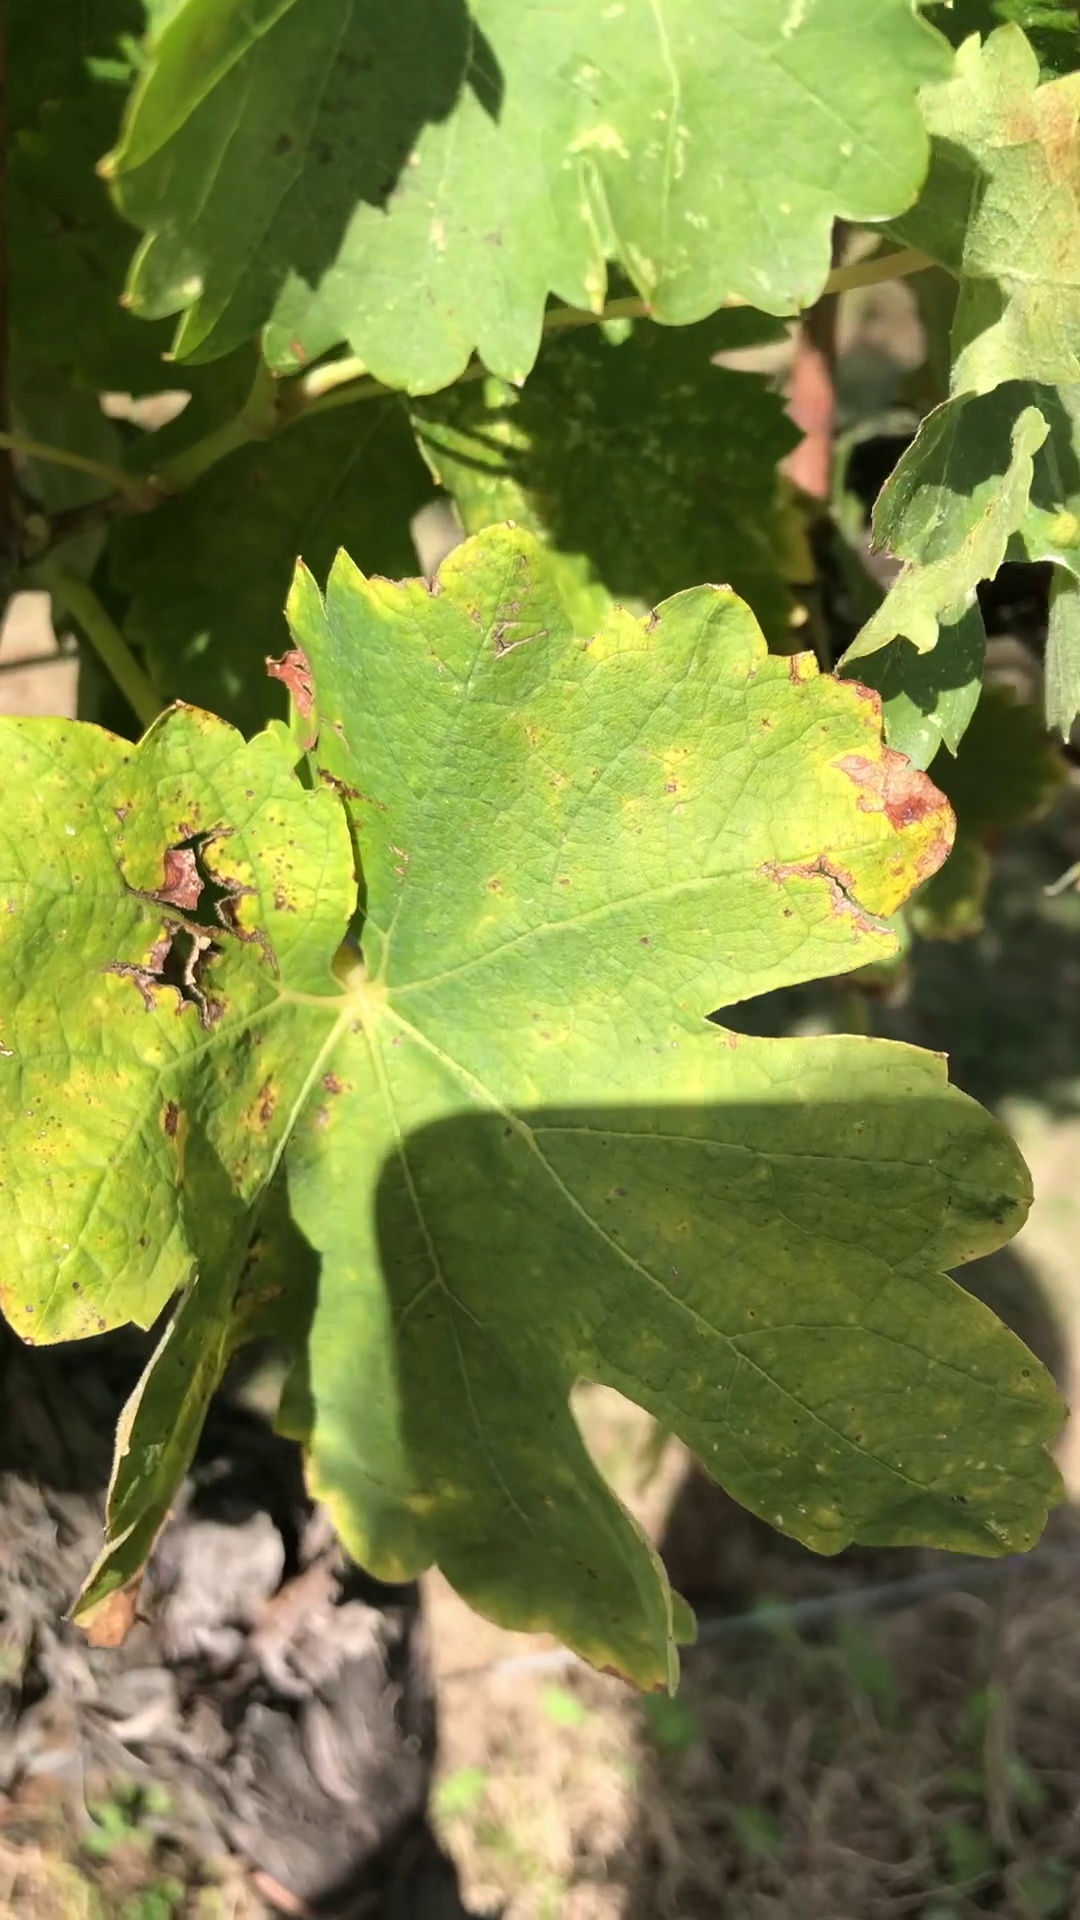
Label: healthy